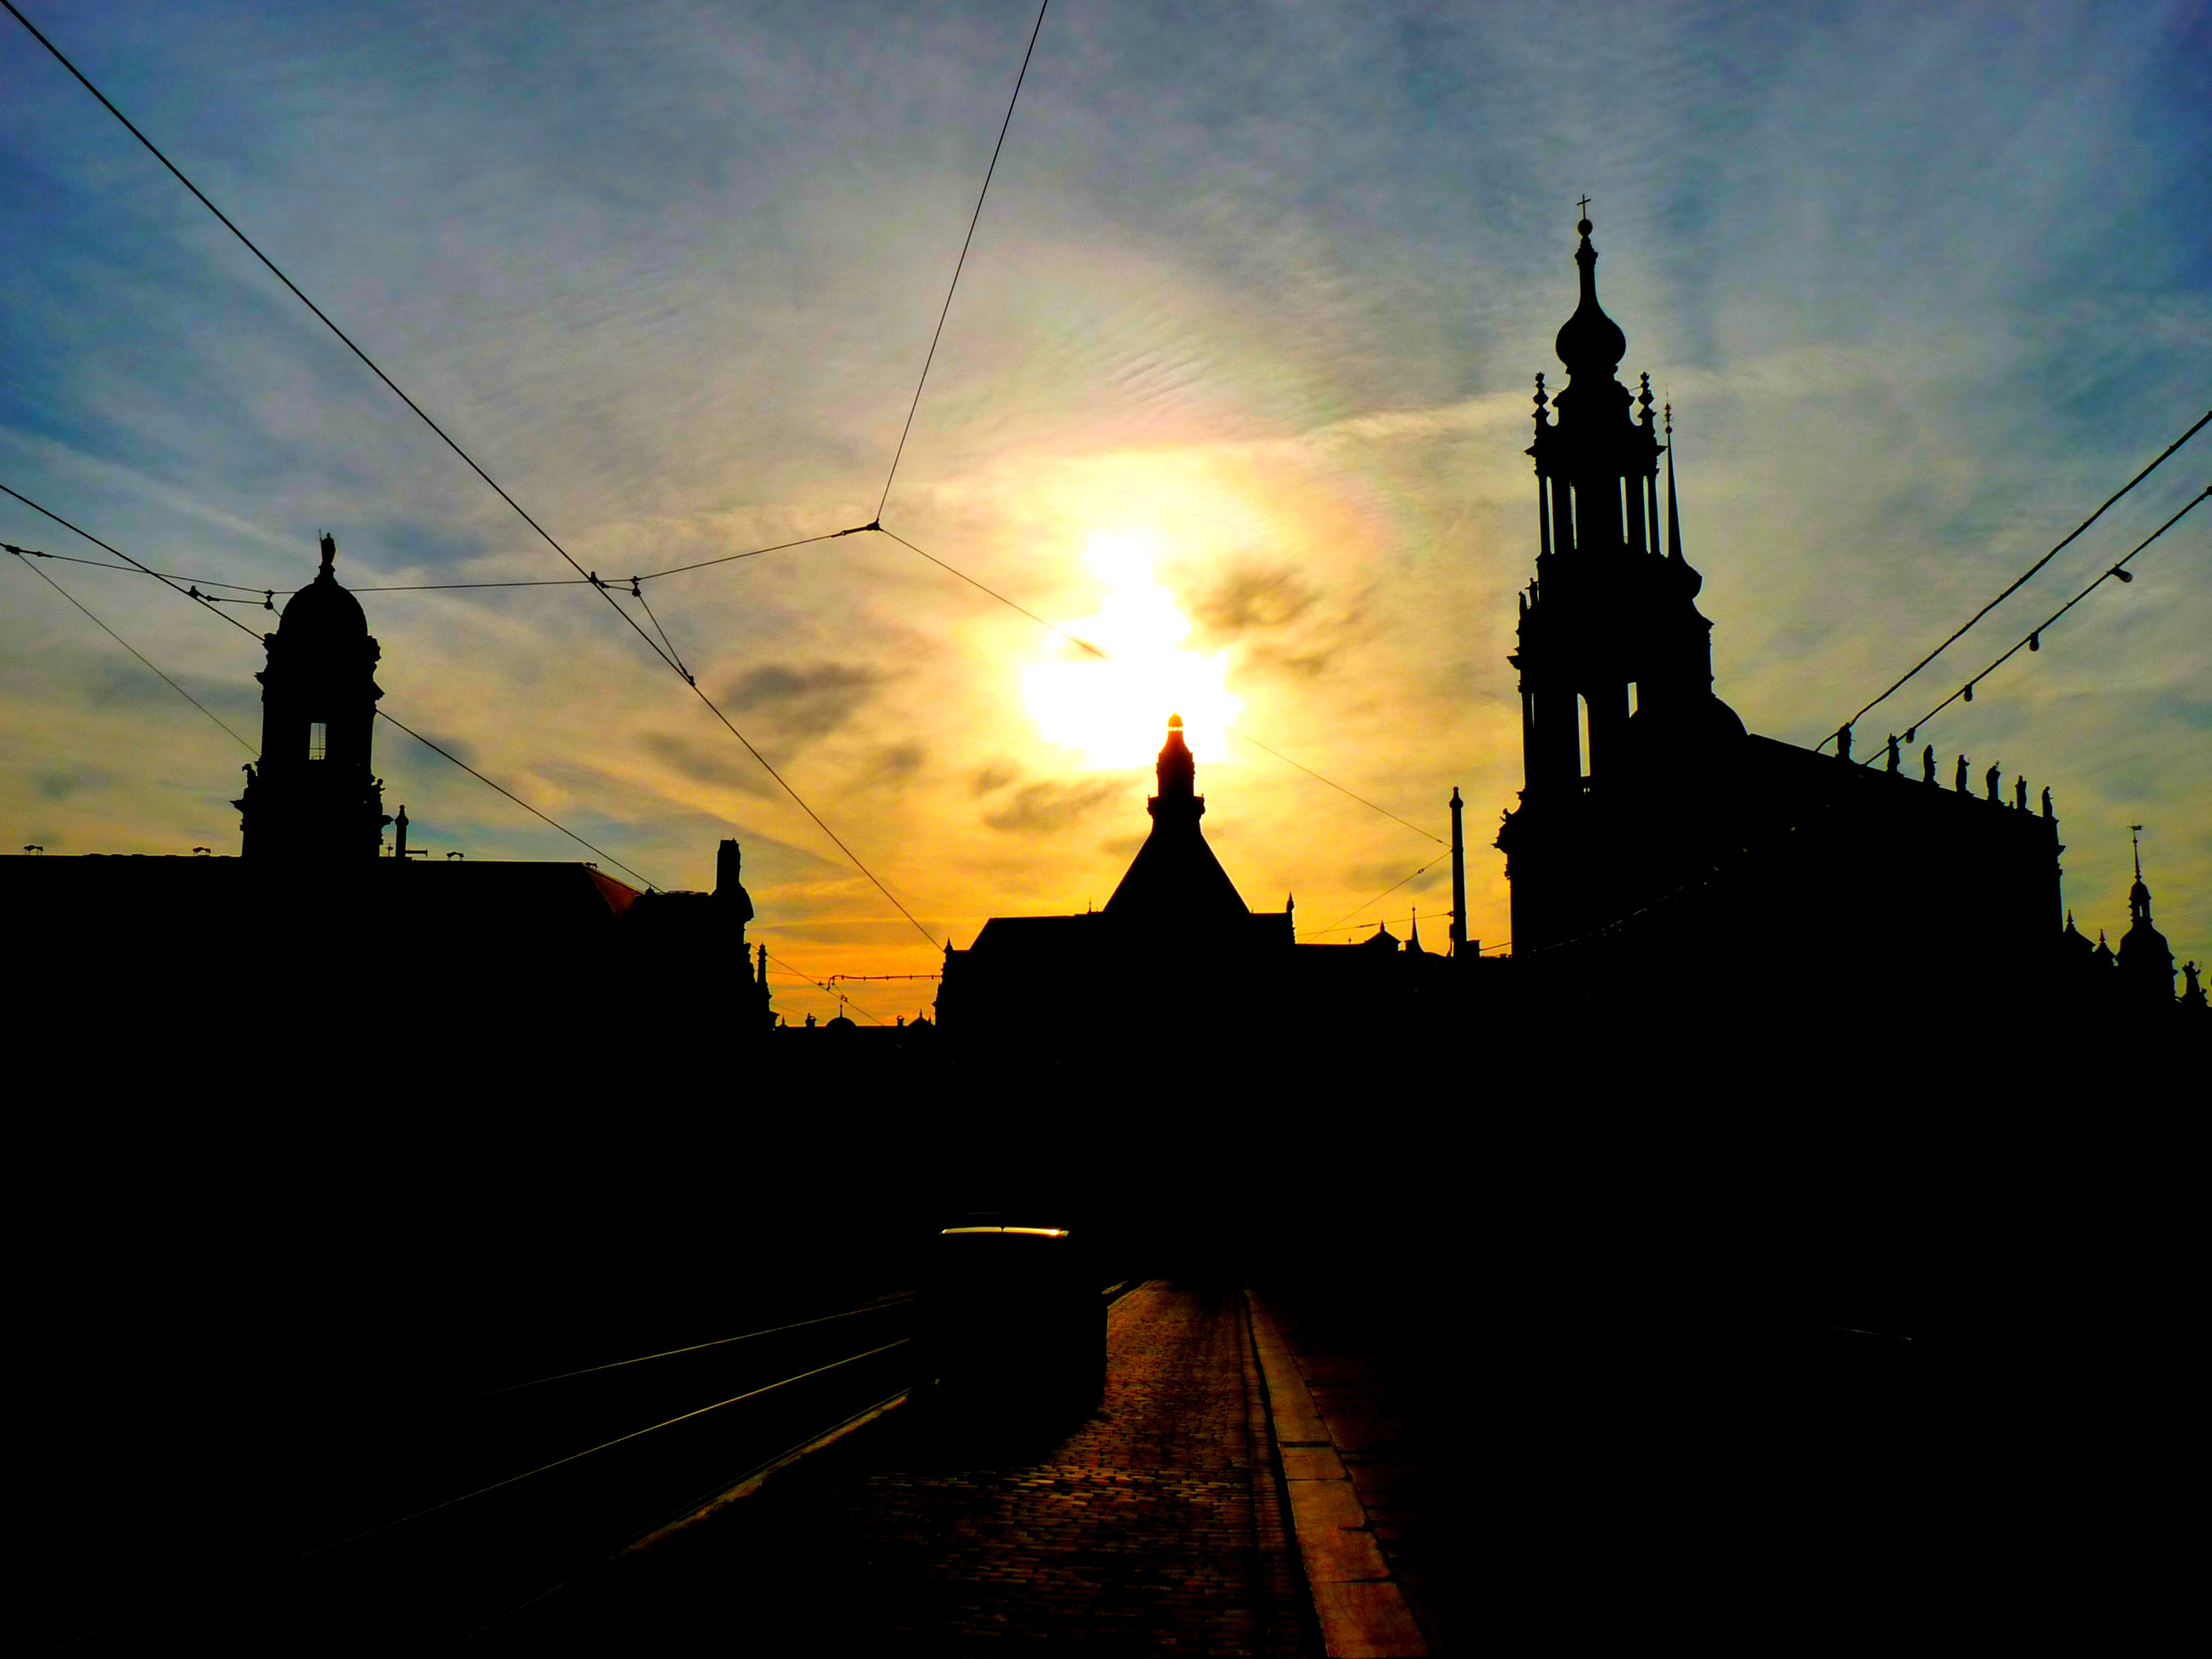
silhouette, cloud, sky, sun, sunrise, sunset, skyline, sunlight, morning, building, dawn, city, cityscape, dusk, evening, reflection, tower, darkness, germany, saxony, dresden, silhouette castle and church